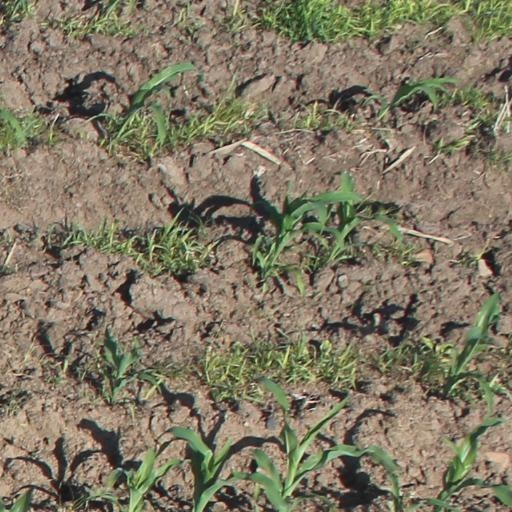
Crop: maize; corn